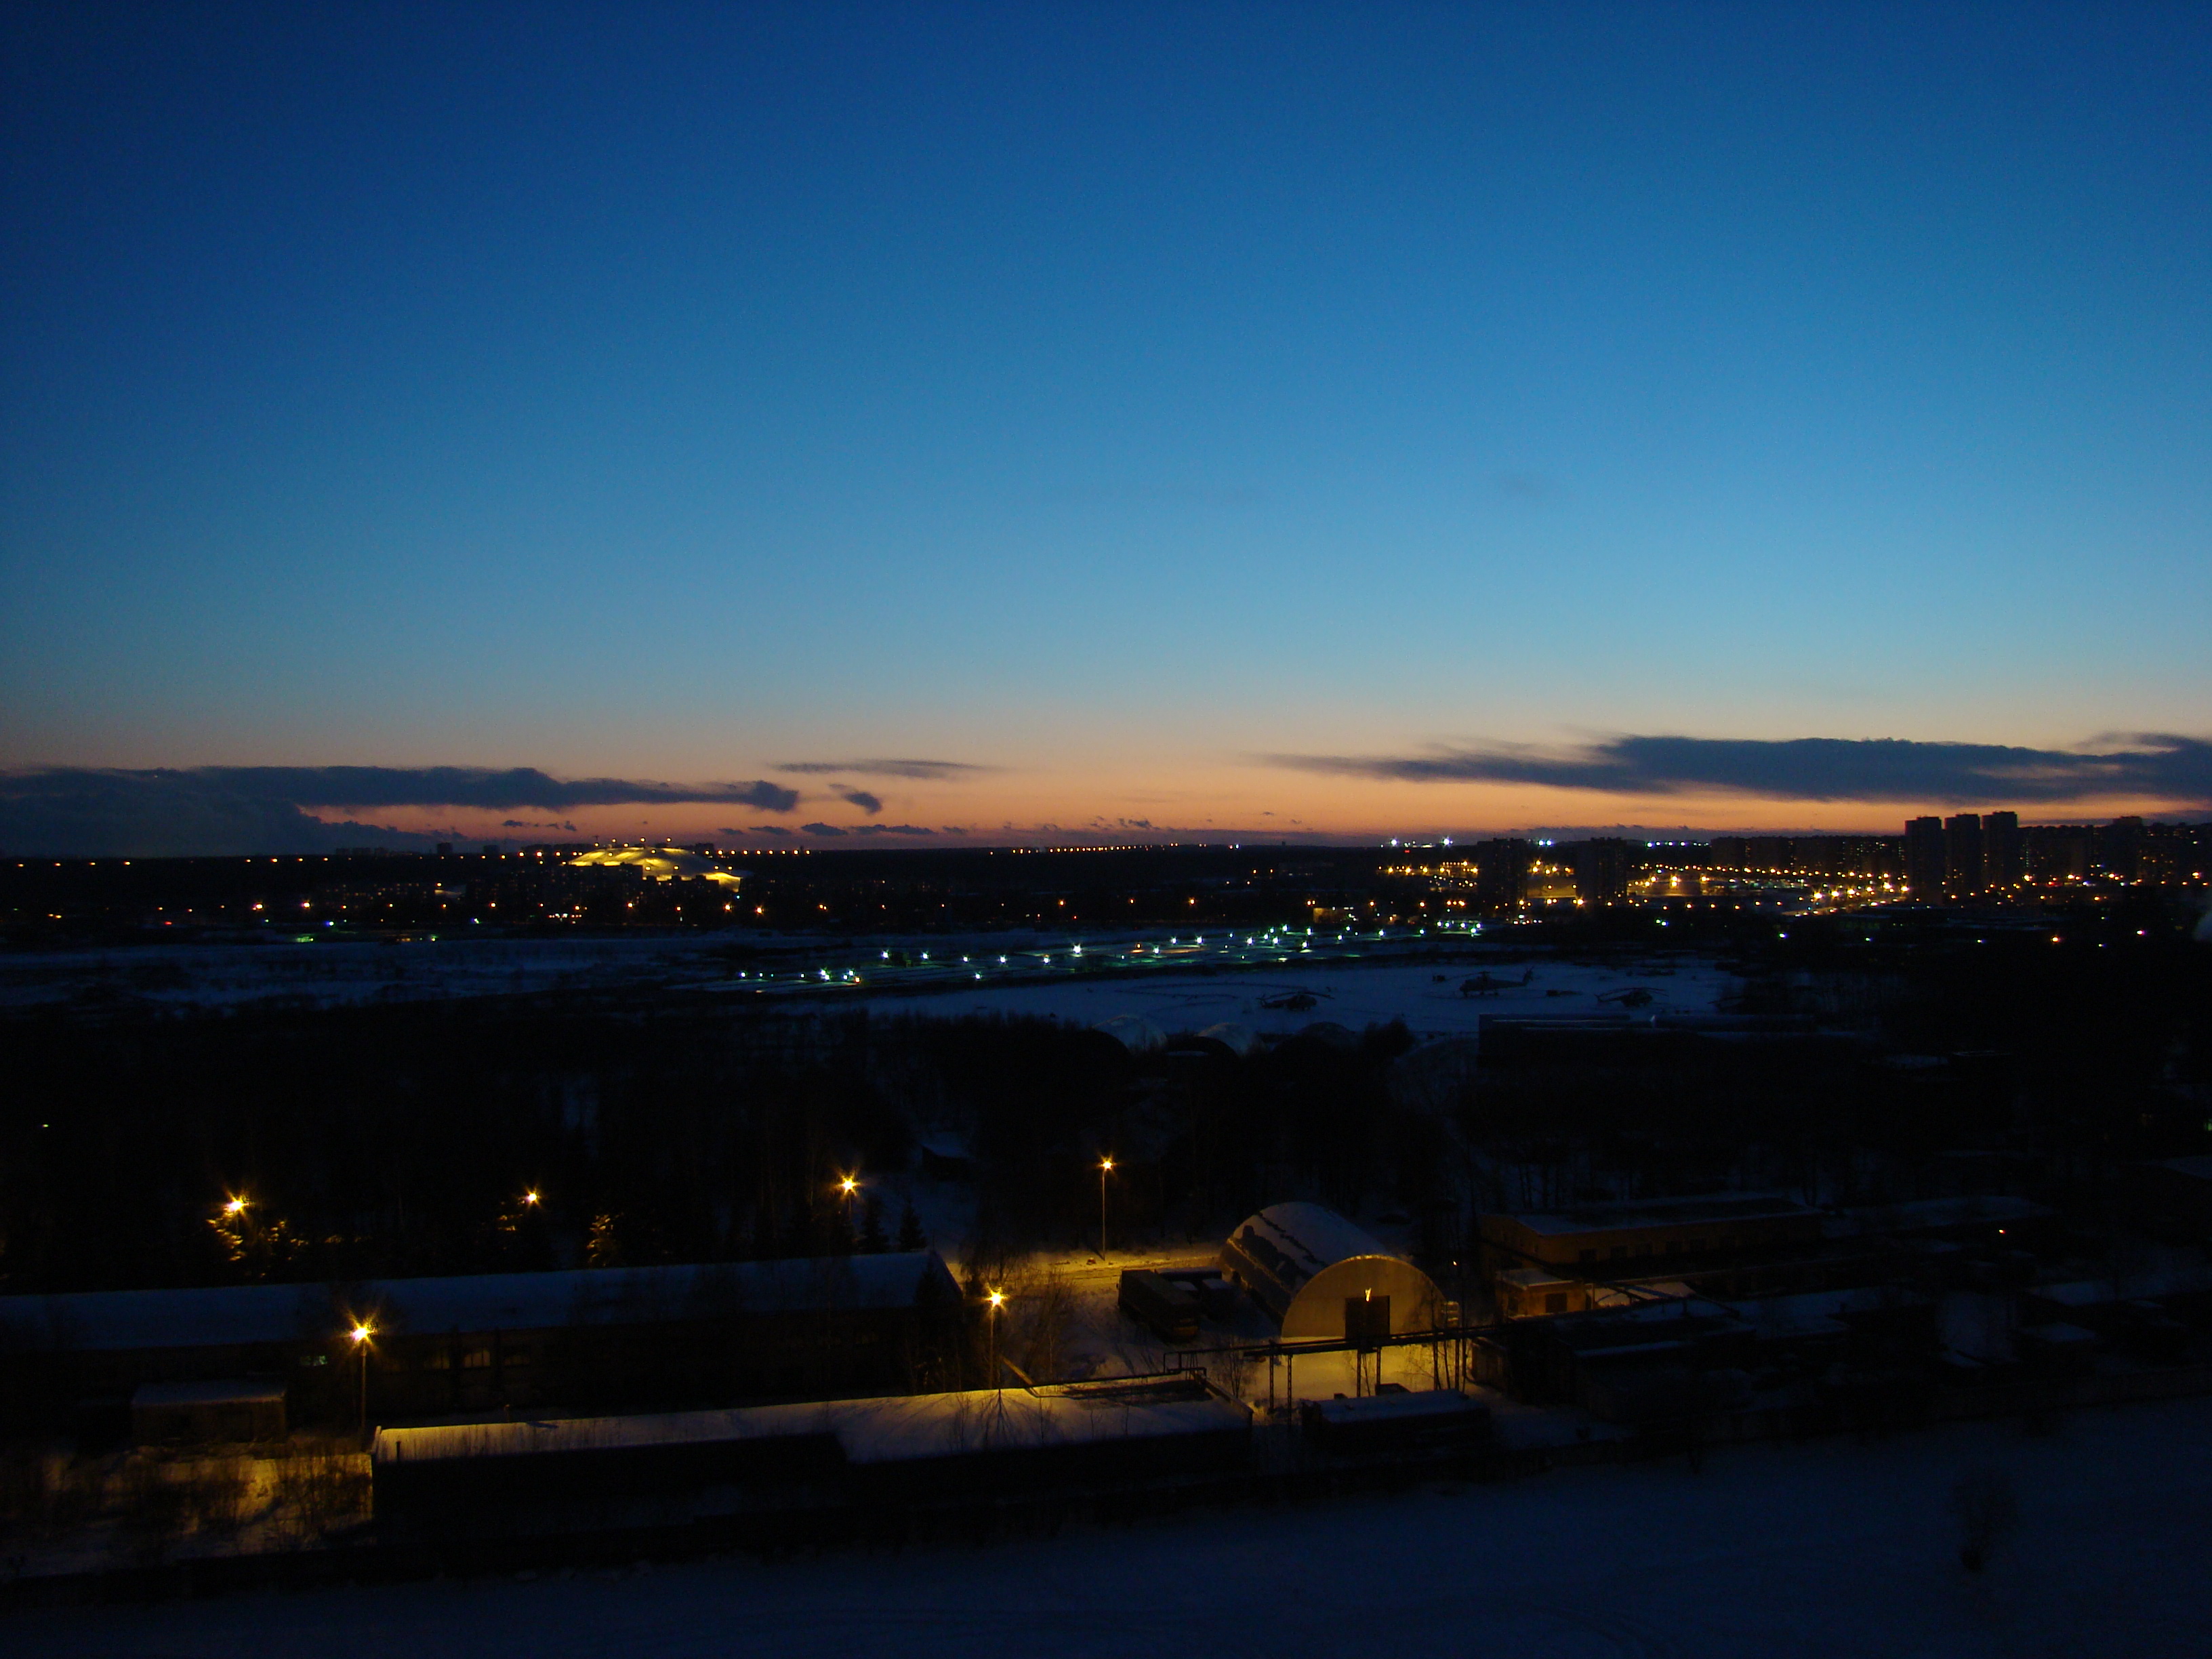
sea, coast, horizon, cloud, sky, sunrise, sunset, skyline, night, sunlight, morning, dawn, city, cityscape, dusk, evening, reflection, cool image, sony, moscow, russia, cityscapes, moskau, moscou, dsc, h9, dsch9, afterglow, atmosphere of earth